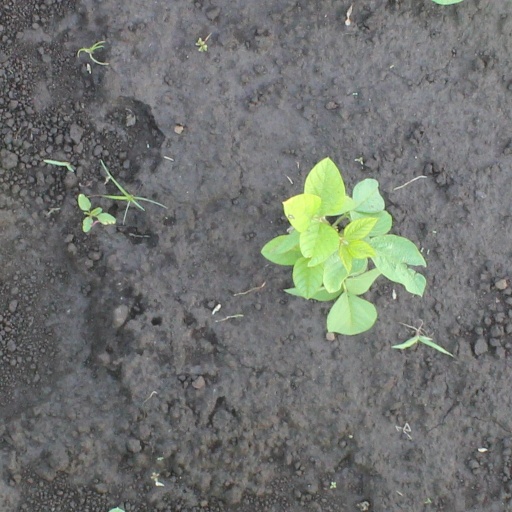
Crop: soybean